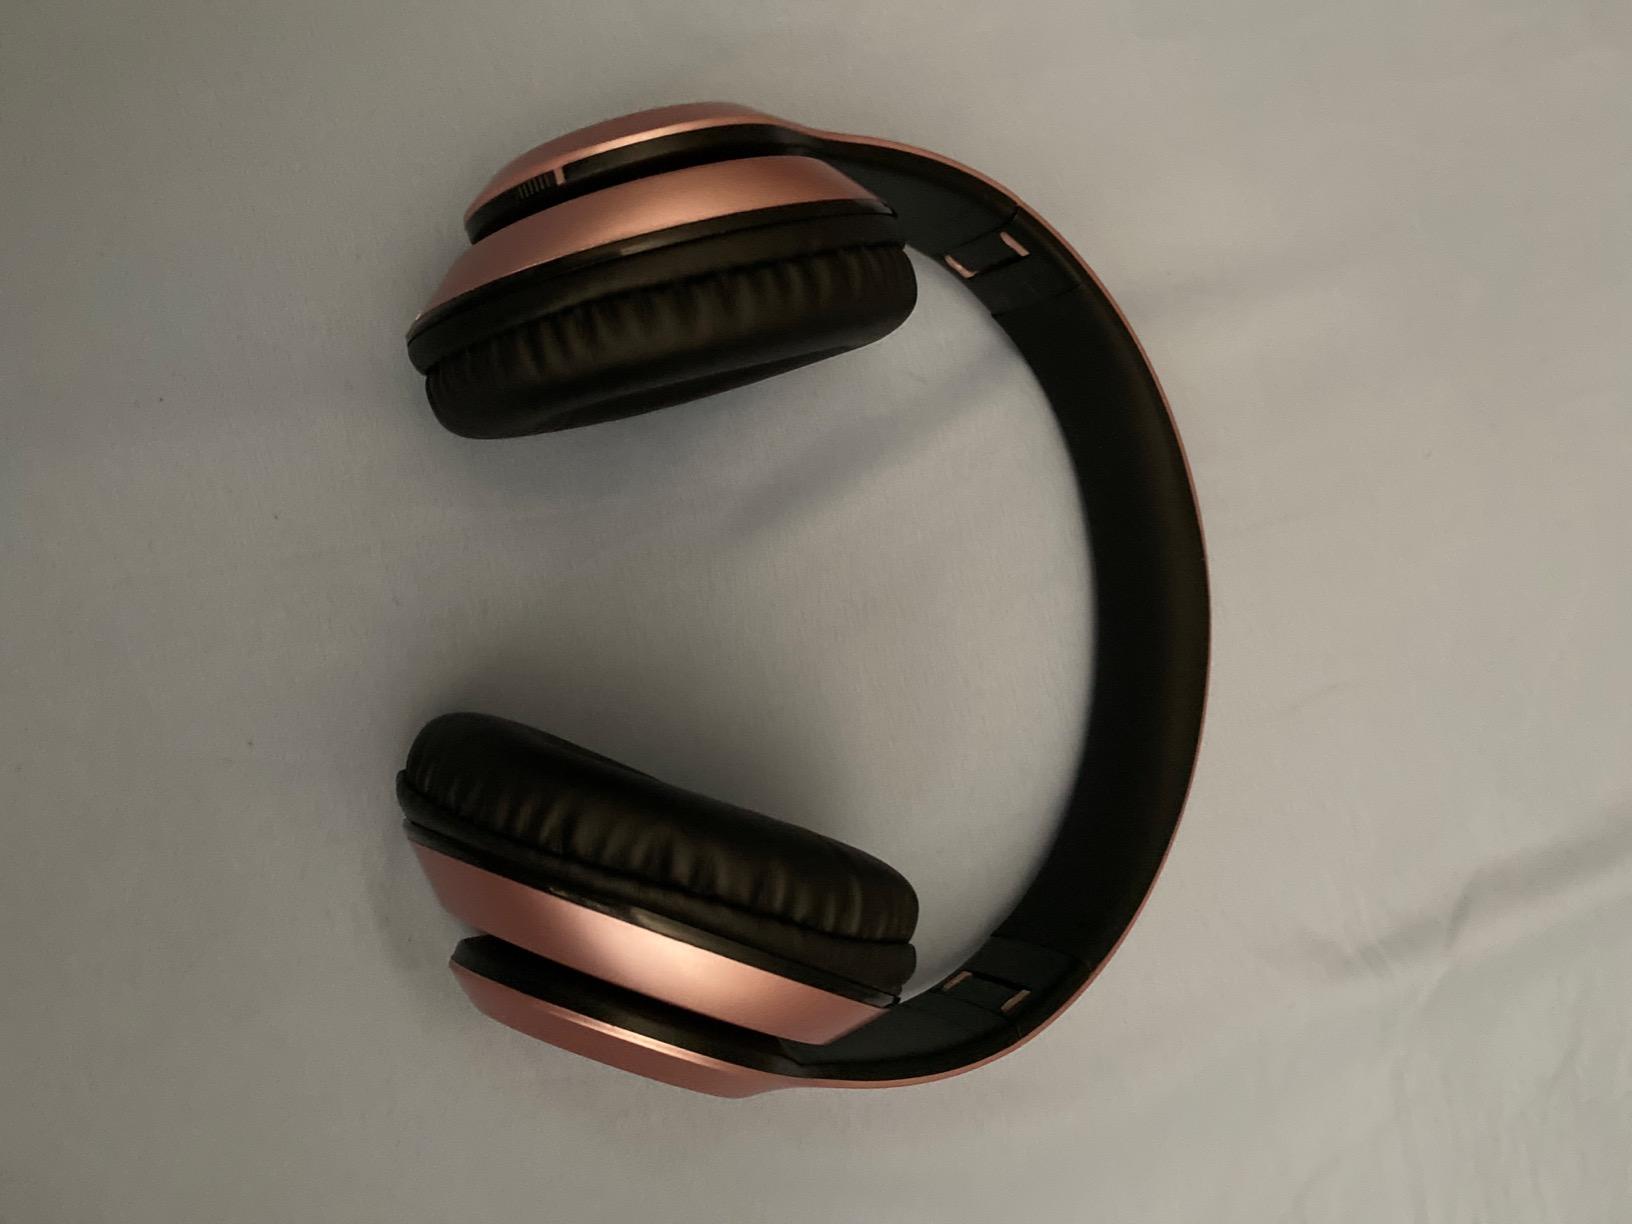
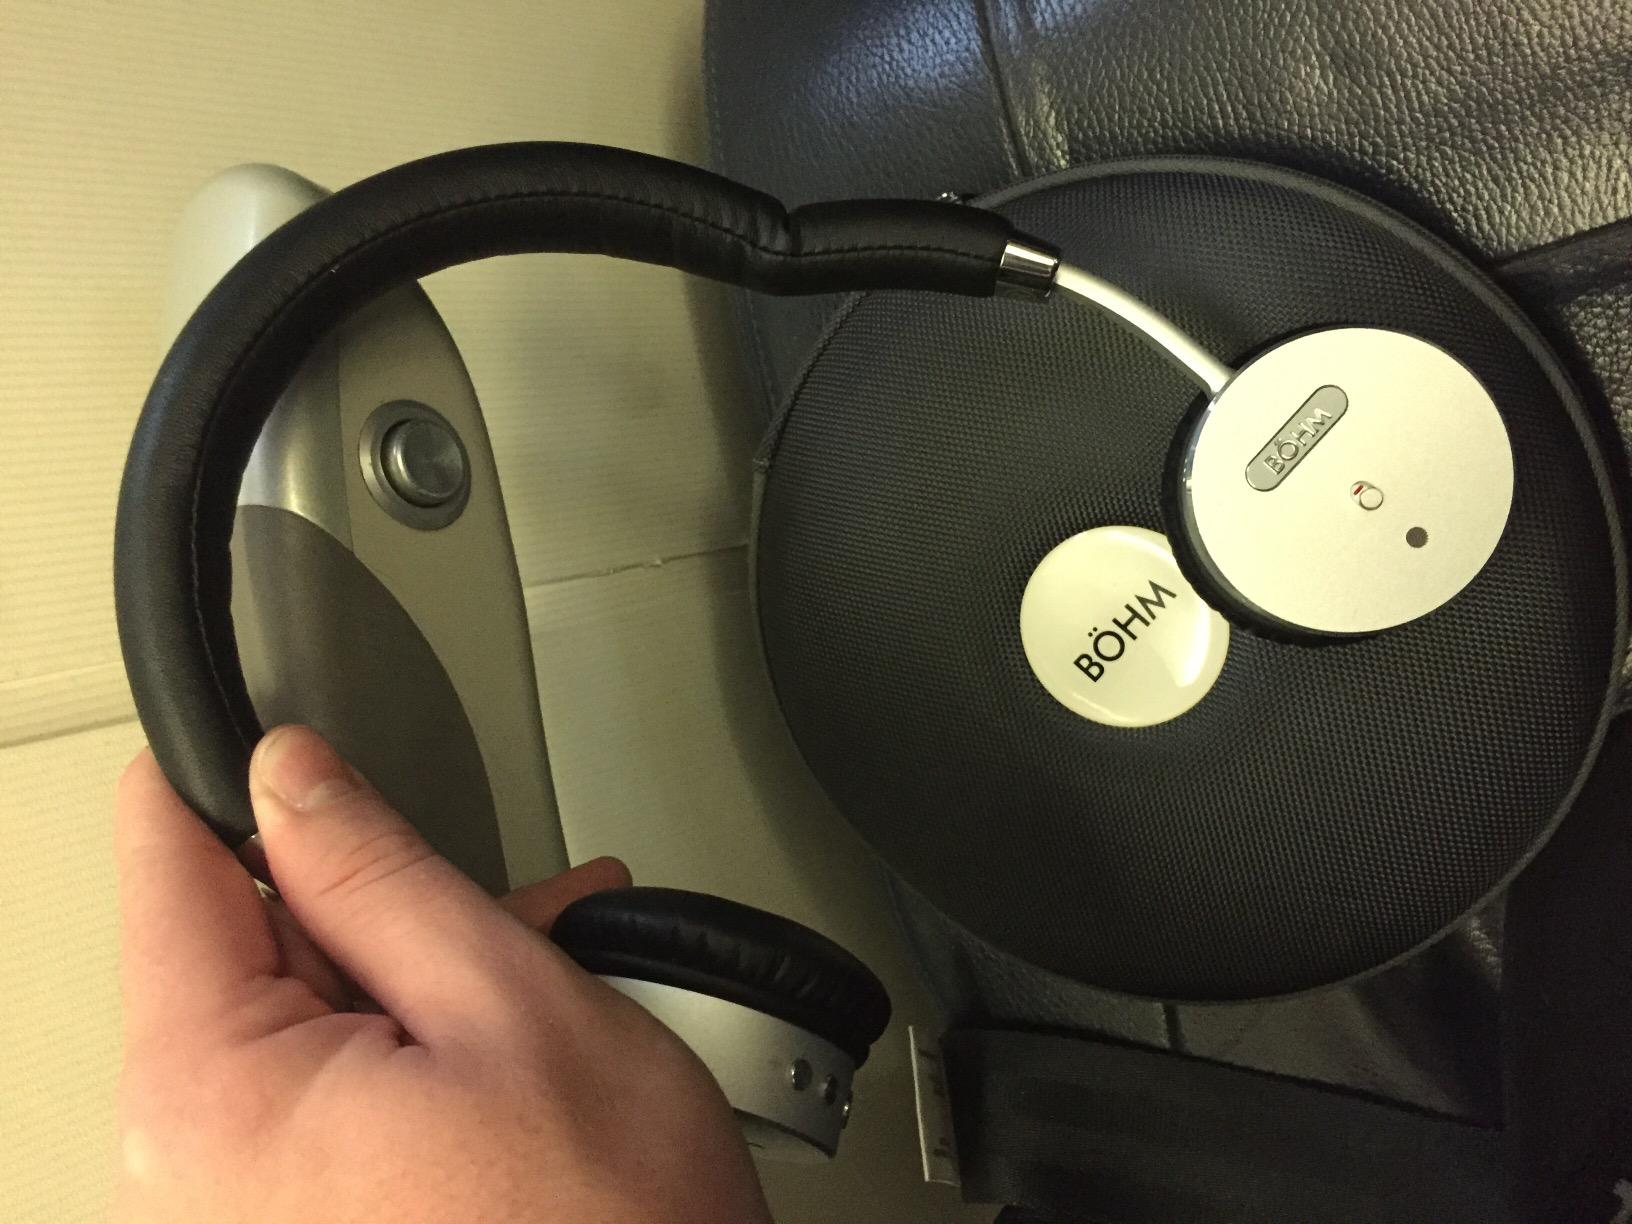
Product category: headphones
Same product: no